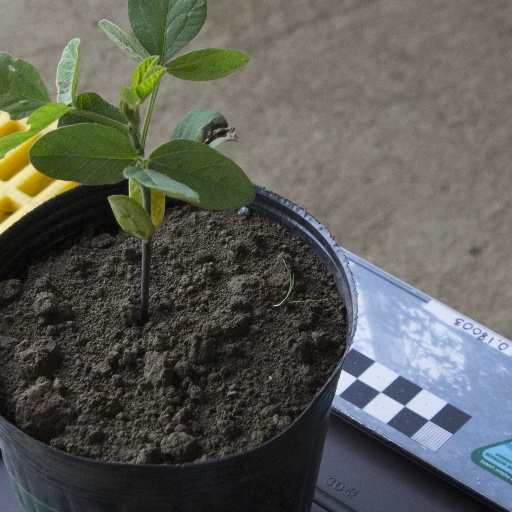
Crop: soybean